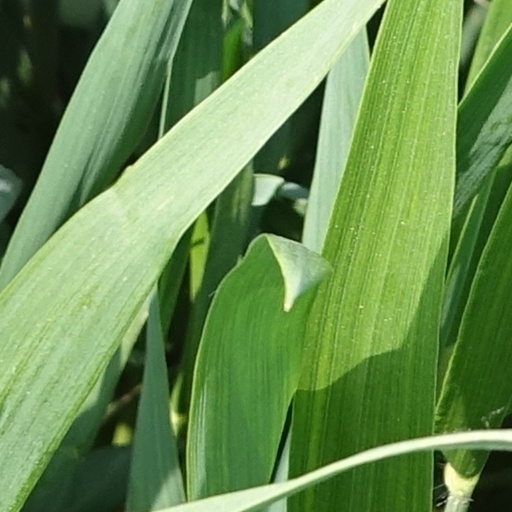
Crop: wheat